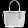
Label: Bag